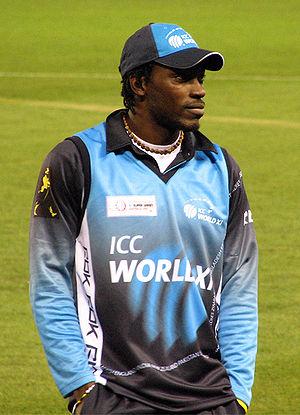
Les Kolkata Knight Riders sont une franchise indienne de cricket basée à Calcutta. Fondée en 2008, elle fait partie de l'Indian Premier League et participe la même année à la première édition de cette compétition jouée au format Twenty20 et organisée par l'instance dirigeante du cricket en Inde, le Board of Control for Cricket in India.